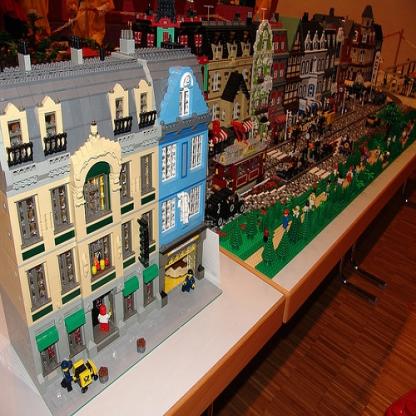
Scene: Indoor